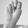
ASL letter: N